Answer in natural language. Considering the relative positions, is blue modern tv stand above or below dark cave wall decor photo? Choose between the following options: above or below
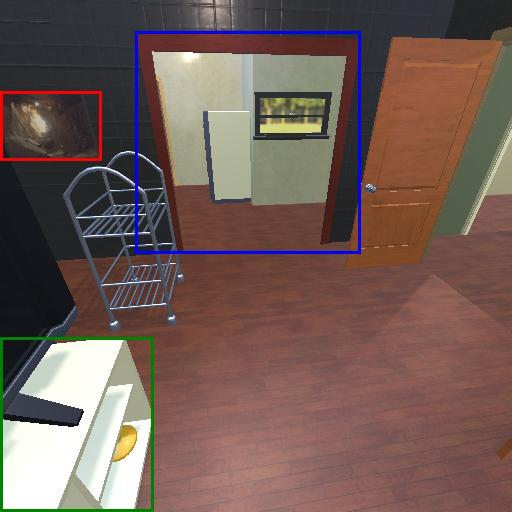
<answer>below</answer>